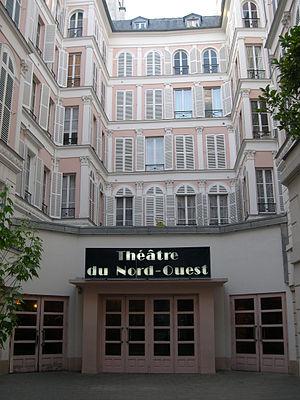
Façade du Théâtre du Nord-Ouest, 13 rue du Faubourg-Montmartre, Paris 9e."
Le Théâtre du Nord-Ouest, sis au 13, rue du Faubourg-Montmartre, dans le 9ᵉ arrondissement de Paris, est un théâtre d'art et d'essai, naguère subventionné par le Ministère de la Culture.